Five Nights at Freddy's 4

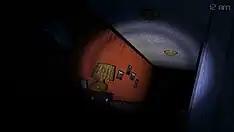

"Five Nights at Freddy's 4" is a point-and-click survival horror game. Like previous games in the series, the player is tasked with surviving from midnight to 6:00 a.m. against homicidal animatronics. Unlike previous installments where the protagonists were security guards, the player controls a young child in his bedroom fending off nightmarish hallucinations of animatronic threats.